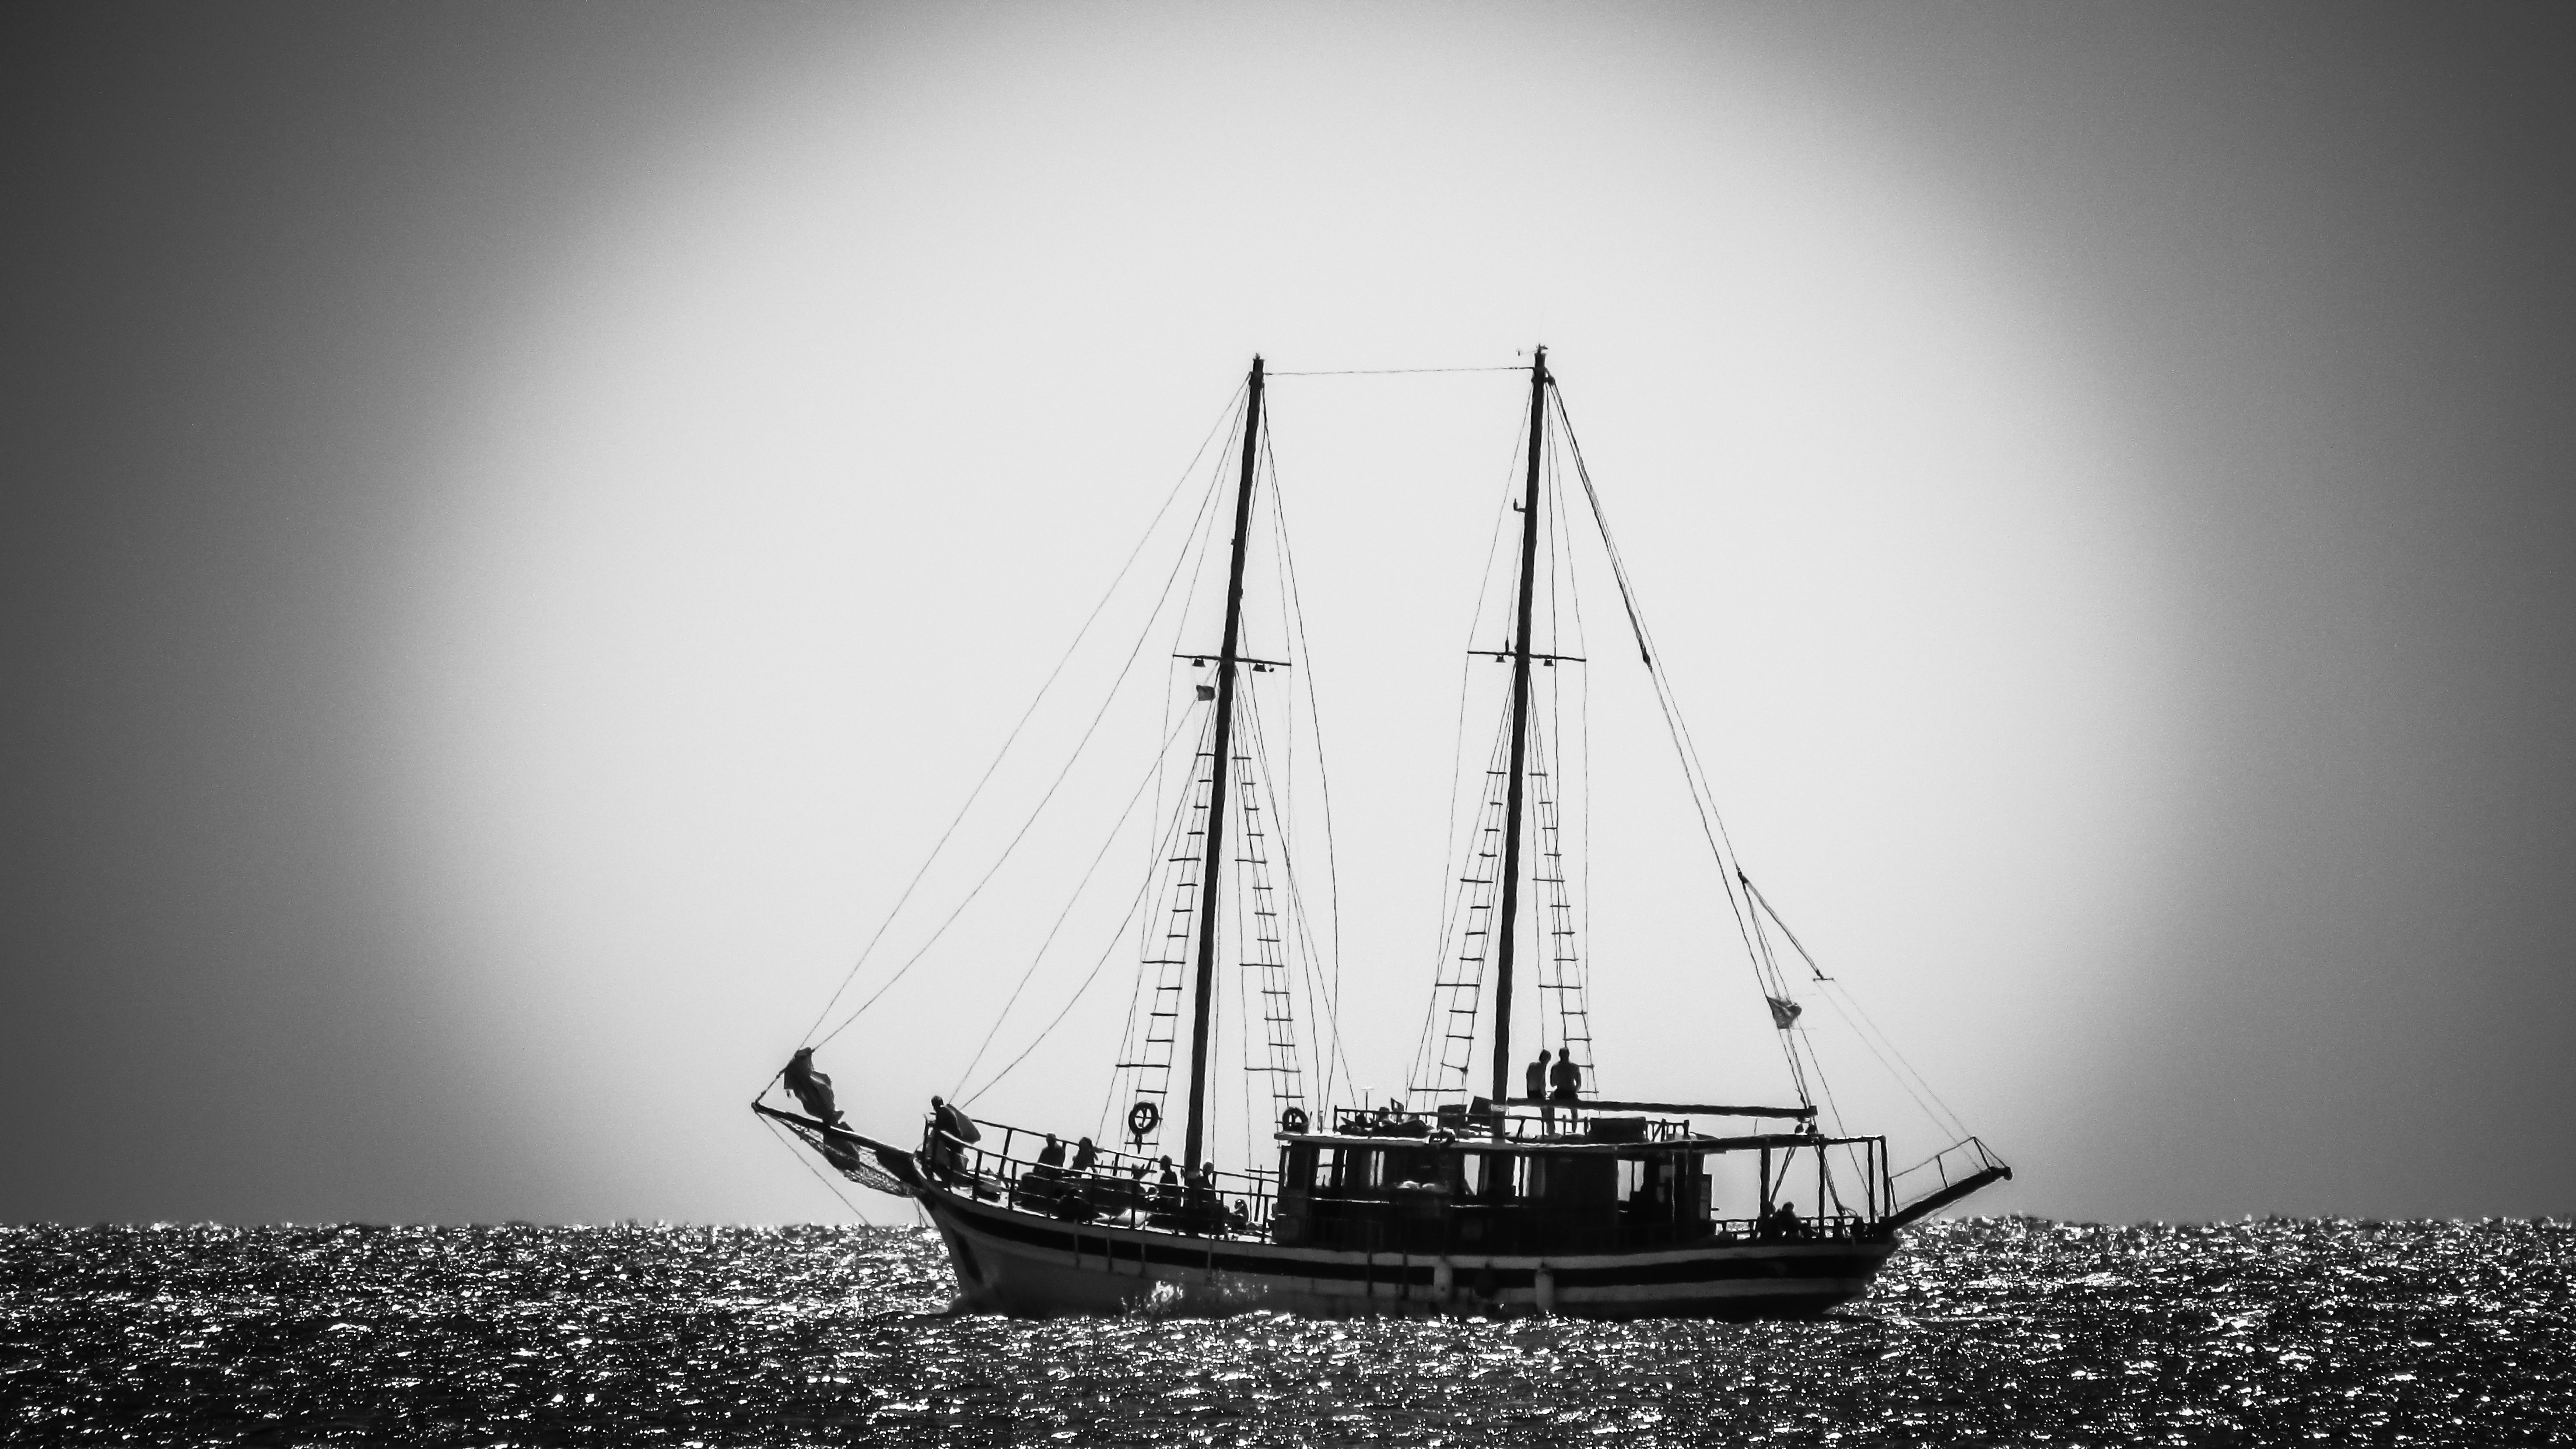
sea, horizon, black and white, boat, photography, ship, vehicle, mast, calm, monochrome, sailboat, nautical, sail, watercraft, schooner, shape, traditional, sailing ship, tall ship, monochrome photography, caique, ghost ship